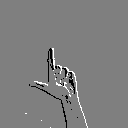
ASL letter: l